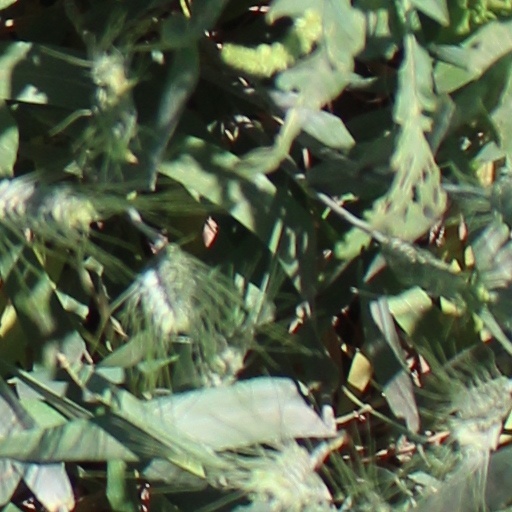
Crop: wheat